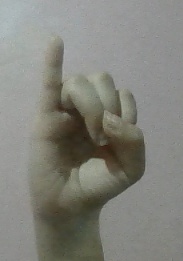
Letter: meem